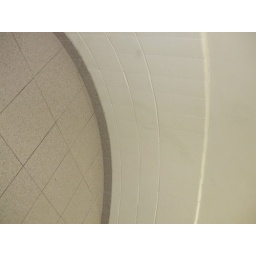
the hall above the library were the wall makes a semi-round spot.on its left with the camera facing the round spot.